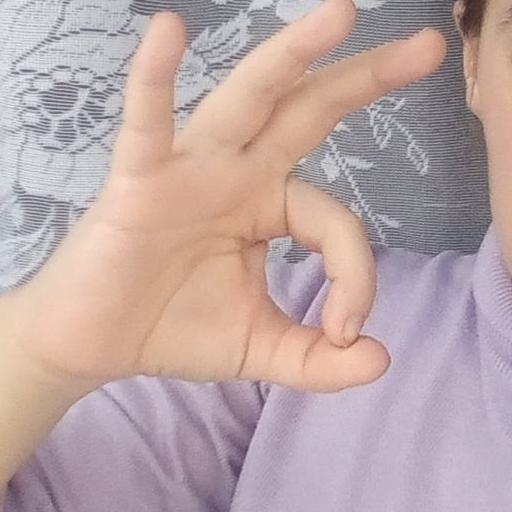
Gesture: ok